I. Townsend Burden

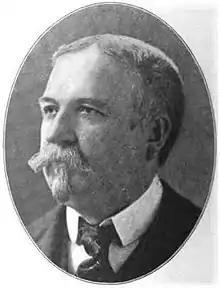

Isaiah Townsend Burden (February 21, 1838 – April 23, 1913) was prominent American member of New York Society during the Gilded Age.